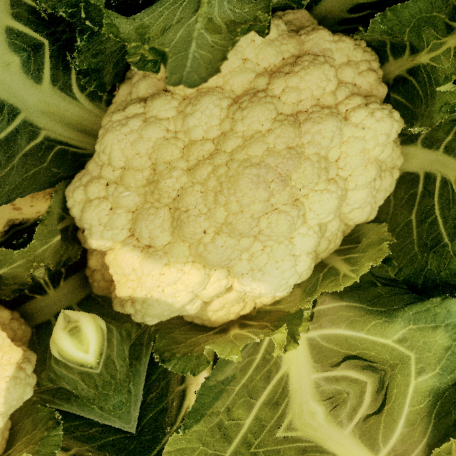
Label: Disease Free